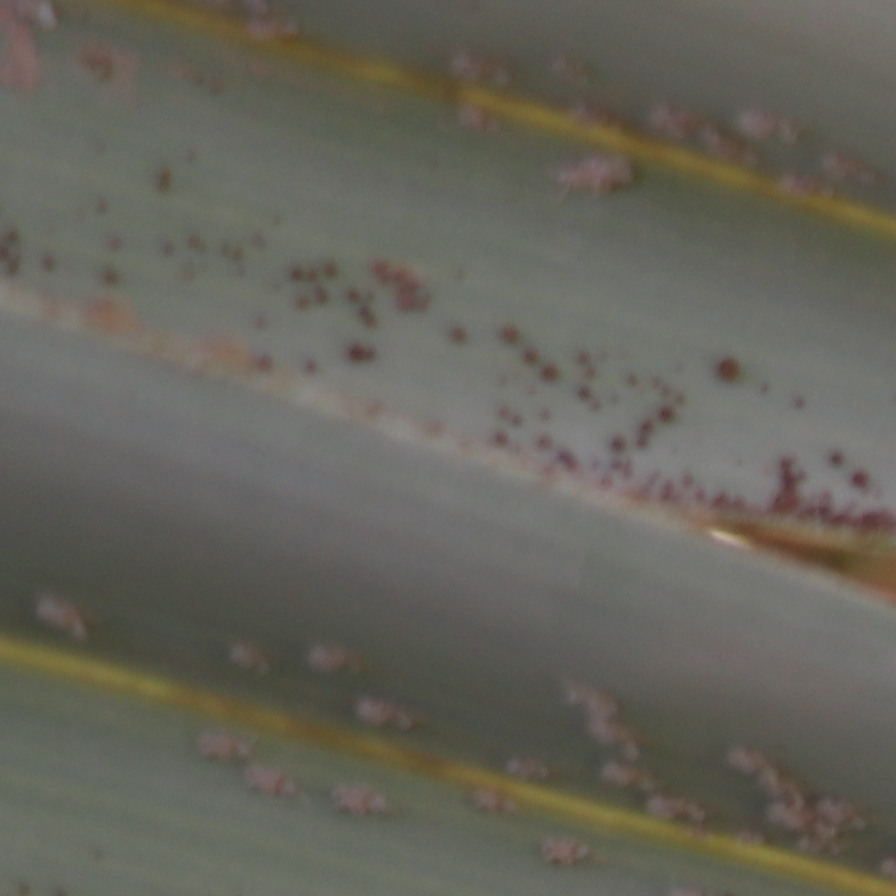
Label: Dubas